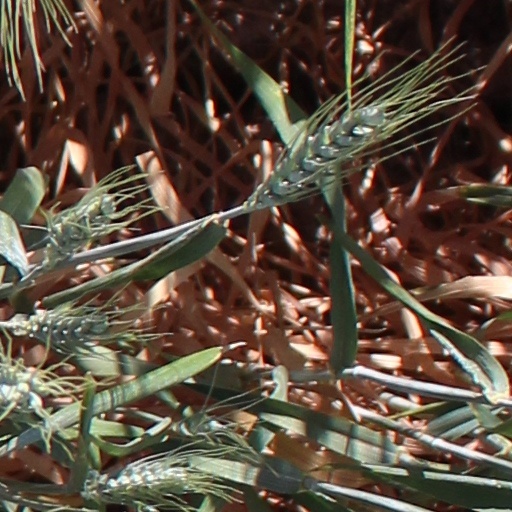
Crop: wheat